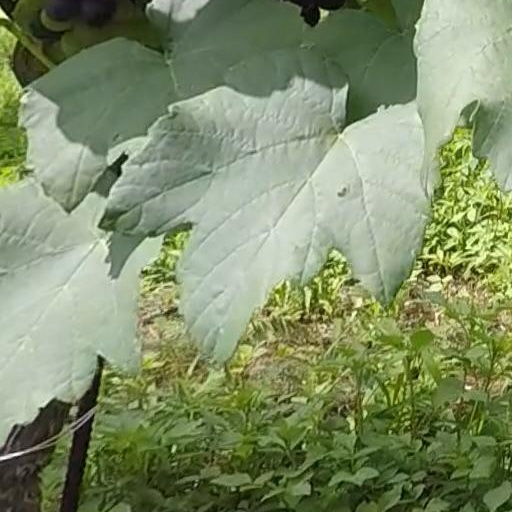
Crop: grape